National Holocaust Monument

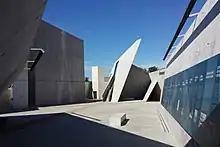
Interior court of the monument

The monument was planned to be unveiled in the fall of 2015, but later pushed back to the spring of 2017 due to delays in construction. The official unveiling occurred on September 27, 2017. In 2017, when the National Holocaust Monument of Canada was unveiled in Ottawa, the opening plaque made no mention of the six million Jews killed by the Nazis. Subsequently, chair, Rabbi Dr. Daniel Friedman took responsibility for the error.